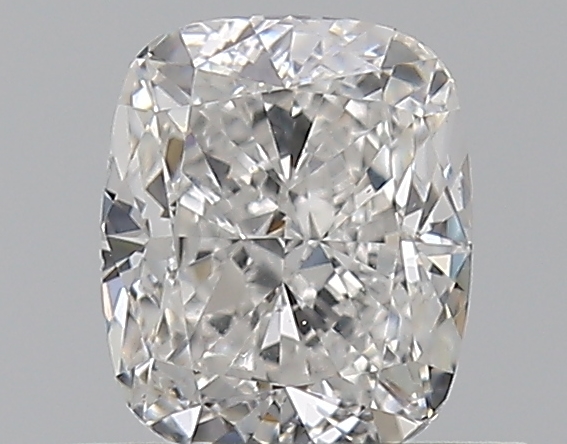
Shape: cushion
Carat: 0.7
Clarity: VS2
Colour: E
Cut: EX
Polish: EX
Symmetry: GD
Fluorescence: N
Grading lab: GIA
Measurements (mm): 5.52 x 4.6 x 3.15